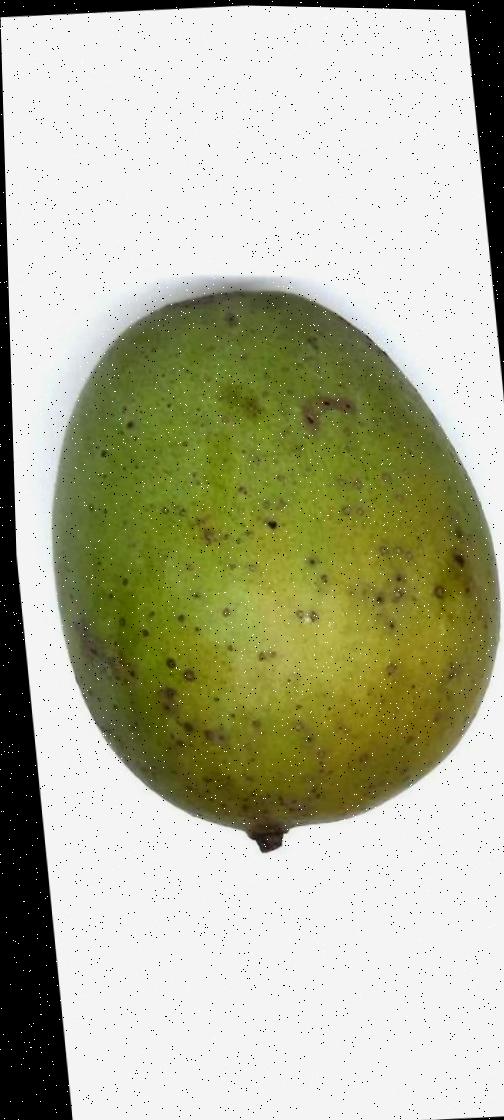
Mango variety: Langra